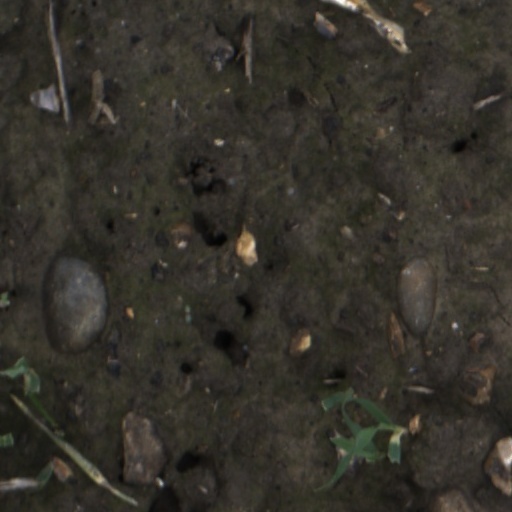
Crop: wheat